Poor man's tithe

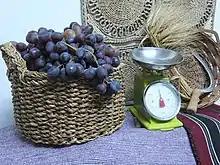
Grapes and barley

Thus, this tithe is separated from homegrown crops during the 3rd and 6th year of the seven-year cycle.